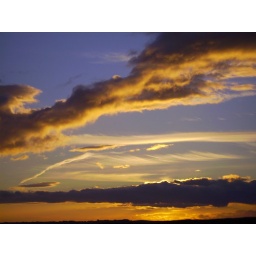
golden hour over ireland coast